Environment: real
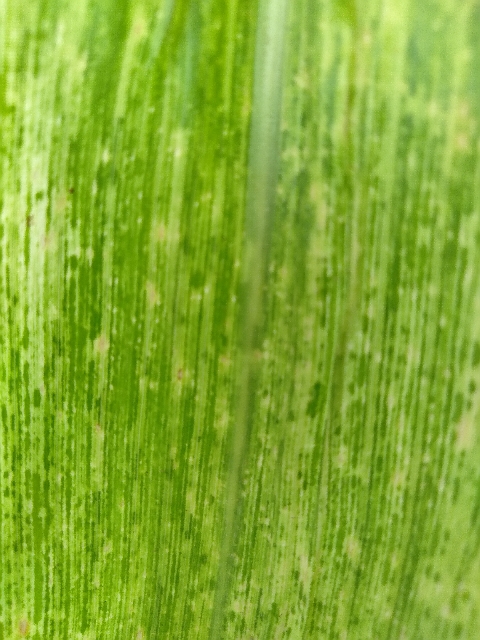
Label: lethal_necrosis